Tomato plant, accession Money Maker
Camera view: horizontal (90 deg, fisheye); turntable rotation: 30 degrees
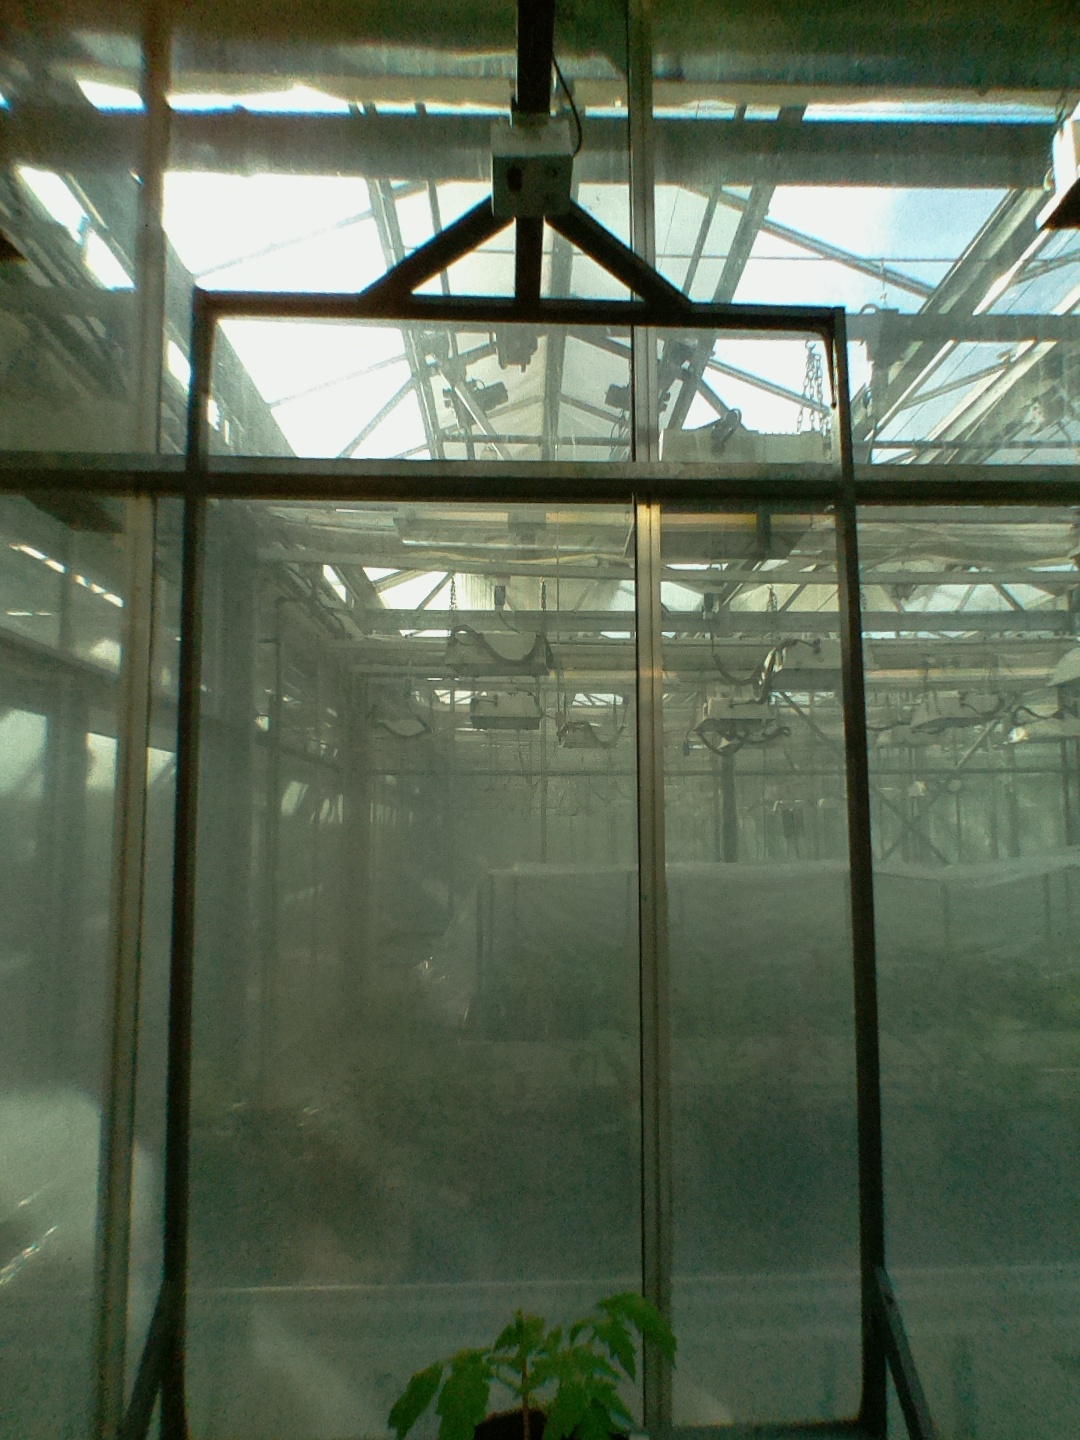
BBCH growth stage 13: 6 of true leaves visible